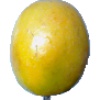
Label: Maracuja 1